Leon Williams (politician)

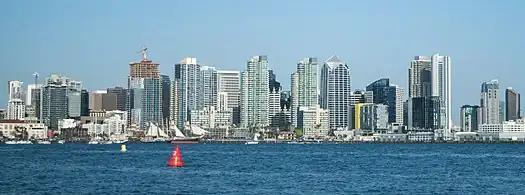
Downtown San Diego, part of the council district that Williams represented. Williams played a major part in the redevelopment of downtown.

Williams, with the support of a multiethnic community group, was appointed to the San Diego City Council in 1969 after Tom Hom resigned following his win to a seat in the California State Assembly. He was the first Black person to serve on the council. He represented the 4th district, which at that time included Downtown San Diego, as well as Southeast San Diego and the San Ysidro neighborhood. Due to the low wages of city council members at the time, he worked part-time as a teacher, as well as at a yogurt shop near San Diego State's campus that he later sold. He was elected to the seat in his own right in 1969. He would continue to face racism, including an incident where a police officer approached his car, with his gun drawn, as he was reviewing city council documents near Balboa Park.